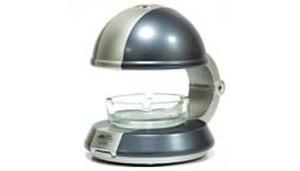
Purificateur d'air par Ionisation
Un purificateur d'air est un appareil destiné à réduire la pollution domestique et industrielle. Il filtre l'air, élimine certains polluants, ainsi que les mauvaises odeurs.